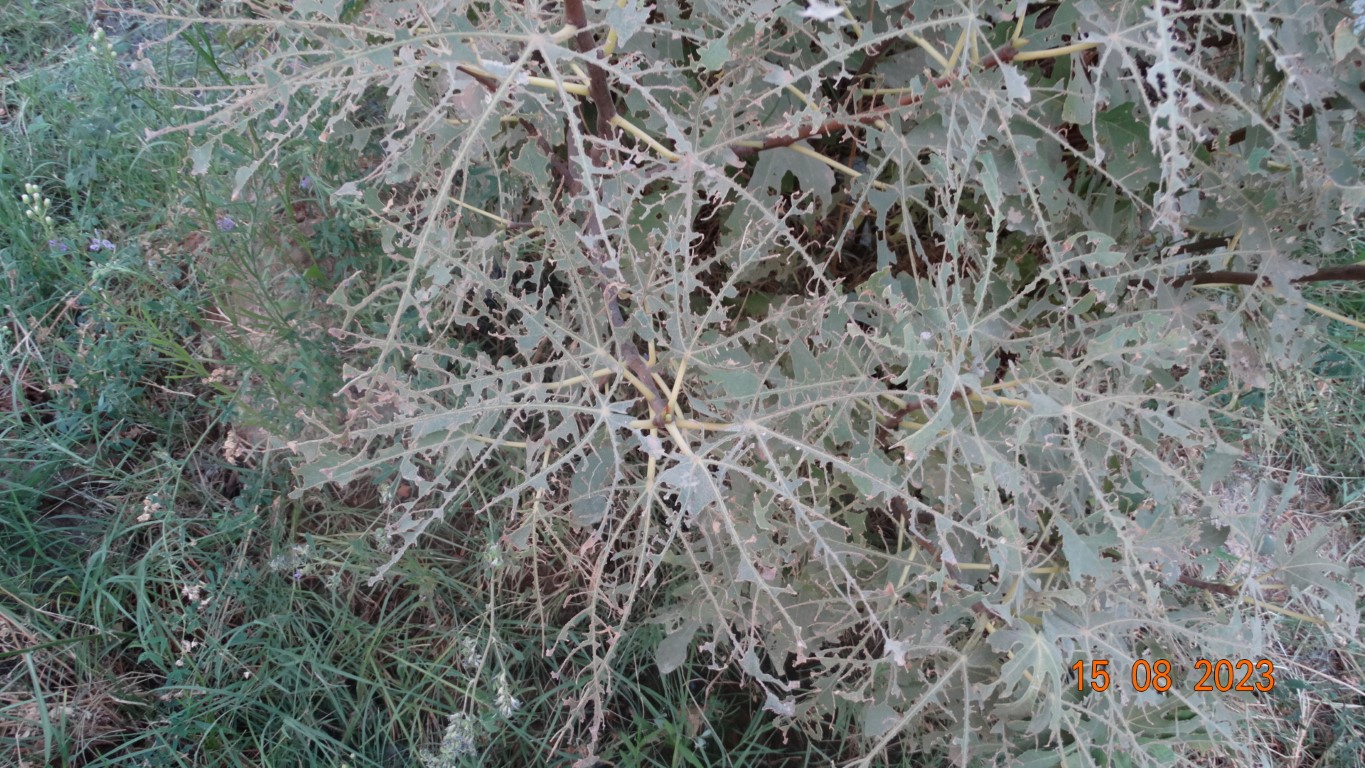
Label: infected